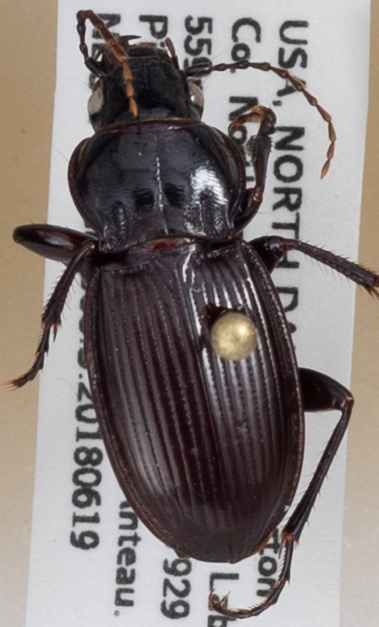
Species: Cyclotrachelus torvus
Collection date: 2018-06-19
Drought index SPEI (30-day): -0.32
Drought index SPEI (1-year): -0.1
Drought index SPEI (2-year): -0.17